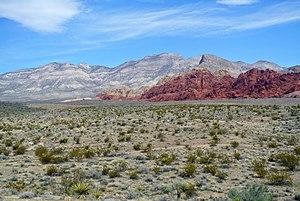
La vallée de Las Vegas est une région métropolitaine de près de 1 600 km² dans la partie sud de l'État du Nevada aux États-Unis.